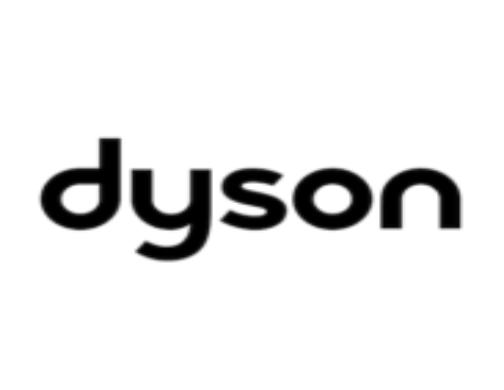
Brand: adyson
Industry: Clothes